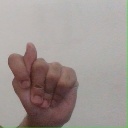
अक्षर: ट